Defensively equipped merchant ship

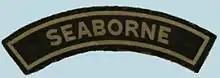
ROC "seaborne" shoulder flash

While submarines were still scoring a high number of kills on the surface, the rising number of armed merchant ships was cited as a factor (alongside the more major point that they anticipated a swift victory by starving Britain) in the German Admiralty Staff's December 1916 Holtzendorff Memorandum, leading to a second campaign of unrestricted submarine warfare. The United States responded to unrestricted submarine warfare by severing diplomatic relations with Germany on 3 February 1917. A filibuster in the United States Senate temporarily delayed President Woodrow Wilson's proposal on 26 February 1917 to arm United States merchant ships, but arming started in March under an executive order.